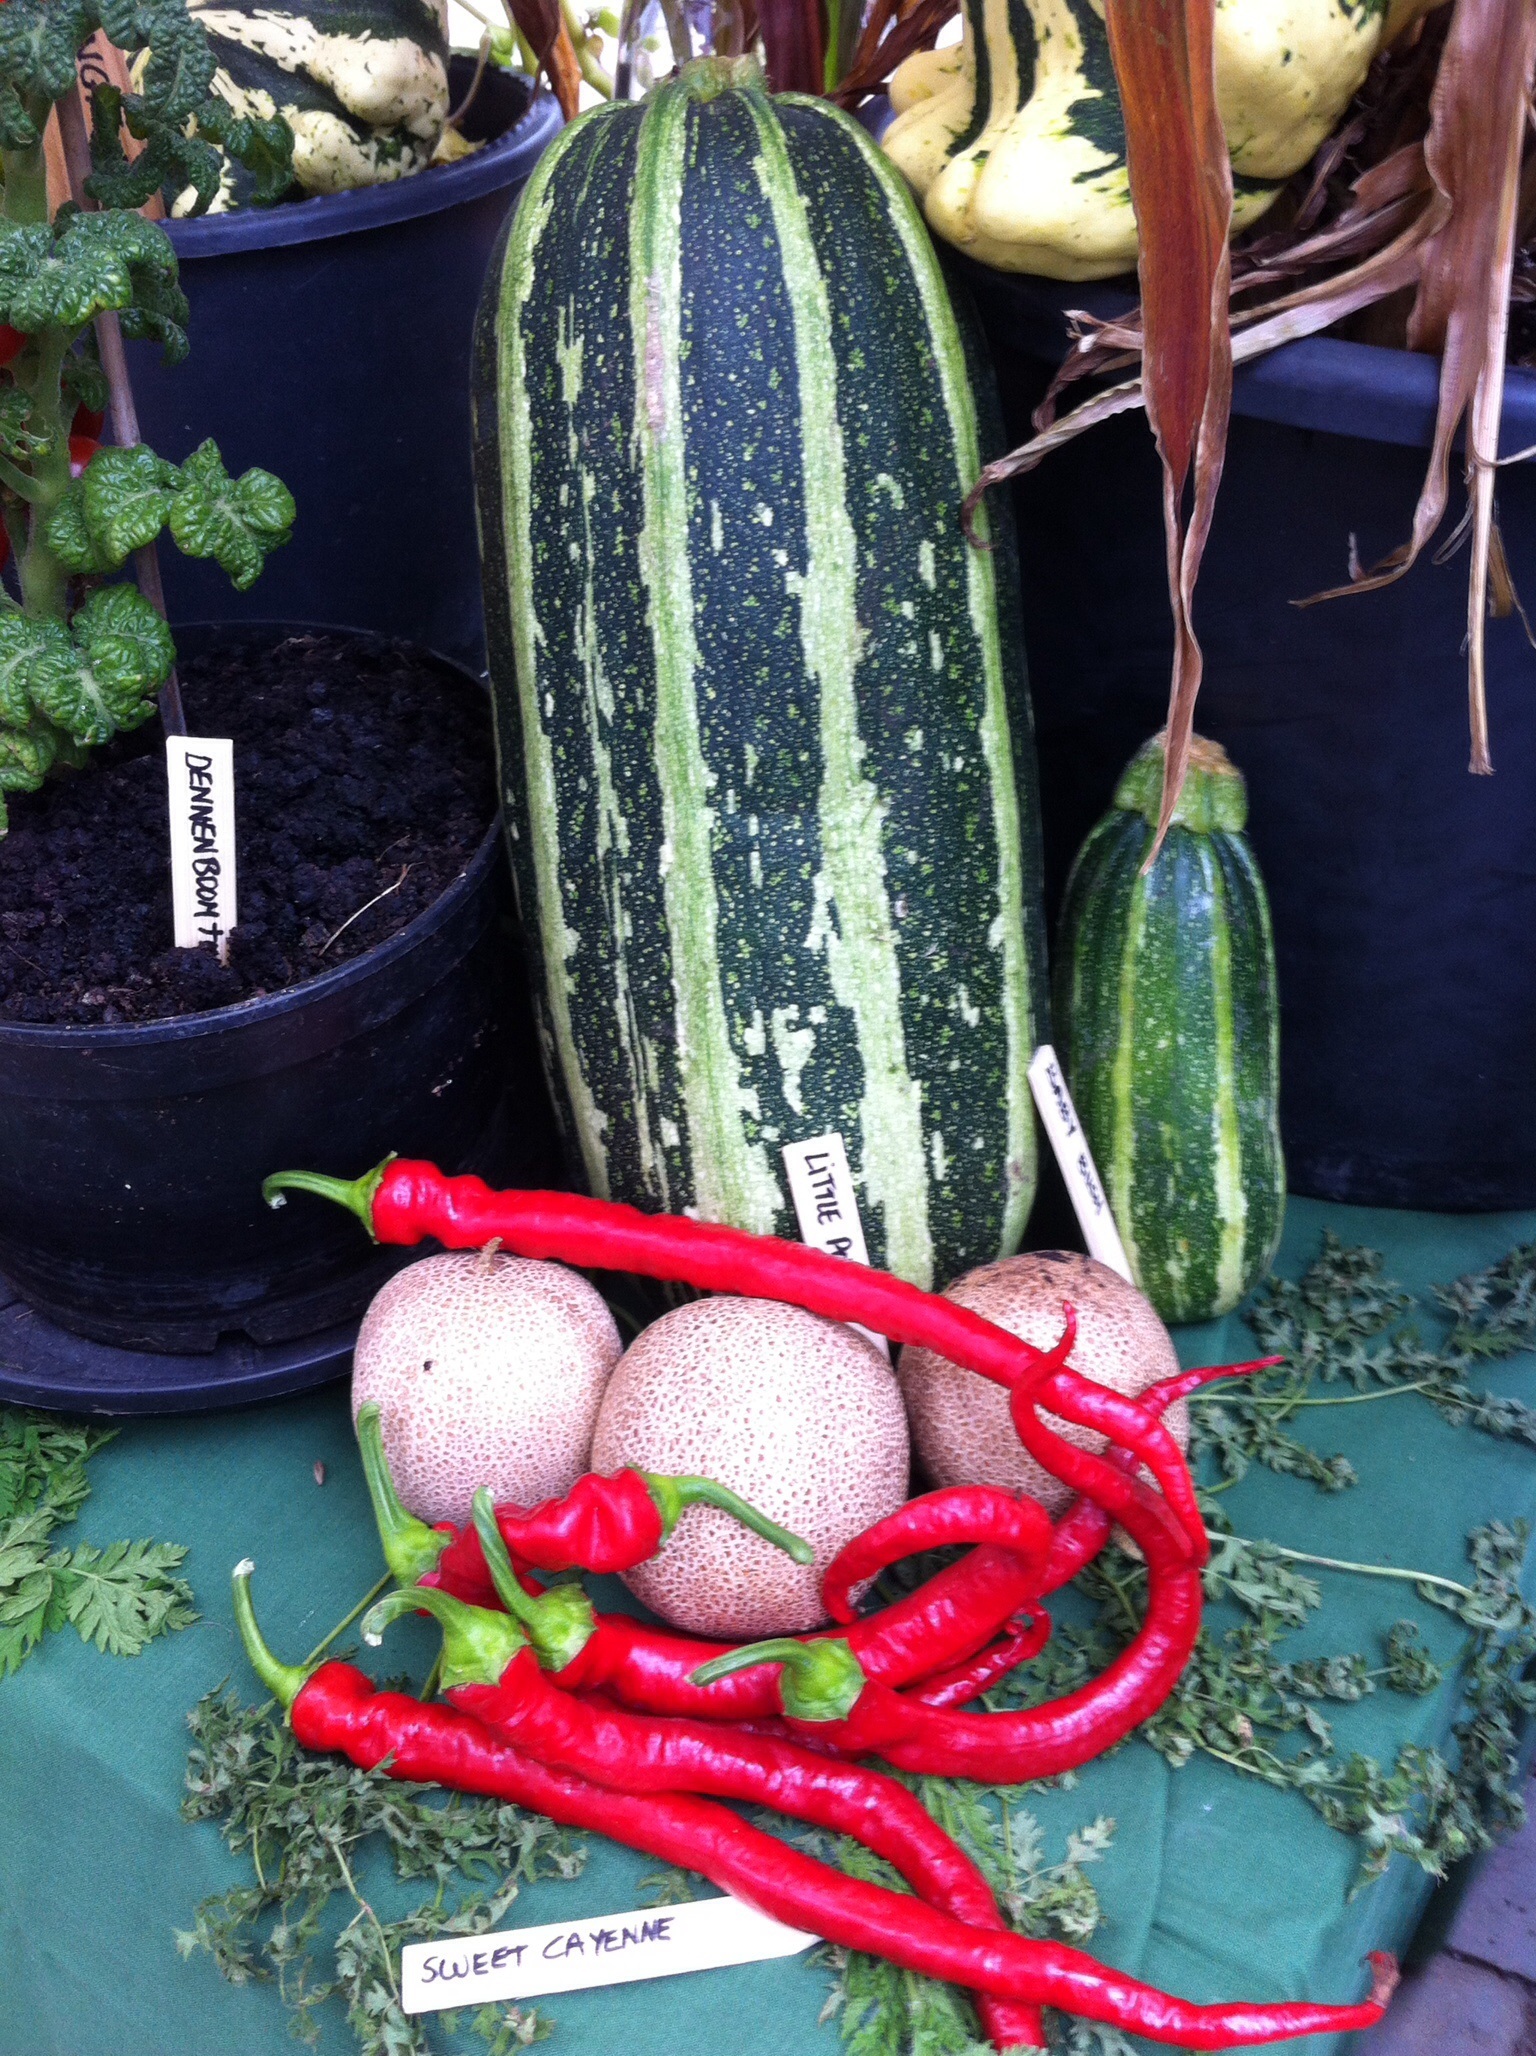
plant, flower, food, green, produce, vegetable, pumpkin, eat, cook, gourd, deco, vegetables, choose, floristry, pumpkins, flowering plant, land plant, cucumber gourd and melon family